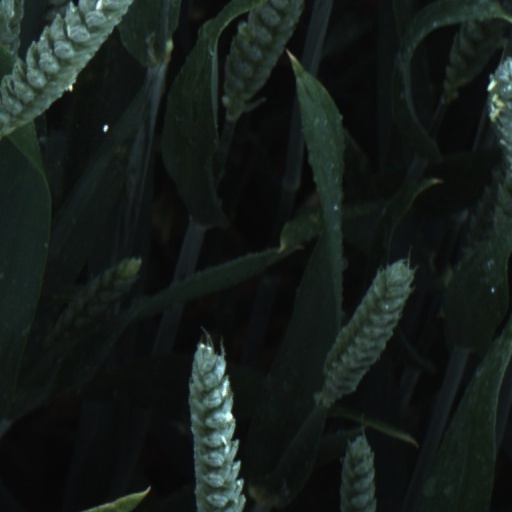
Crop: wheat